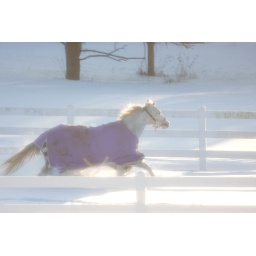
Taken through a sceen in a window which is why the horses seem slightly transparent.